Sigma SD9

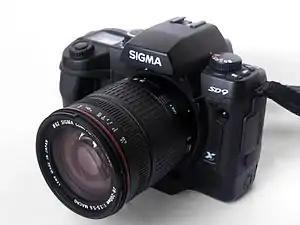
Front of the SD9 with a 28-200mm lens

The Sigma SD9 is a digital single-lens reflex camera (DSLR) produced by the Sigma Corporation of Japan. The camera was launched at the Photo Marketing Association Annual Show on February 18, 2002. It was Sigma's first digital camera, and was the first production camera to use the unique Foveon X3 image sensor, which reads full color at each pixel site. Other sensors detect only one color at each site and interpolate to produce a full-color image.